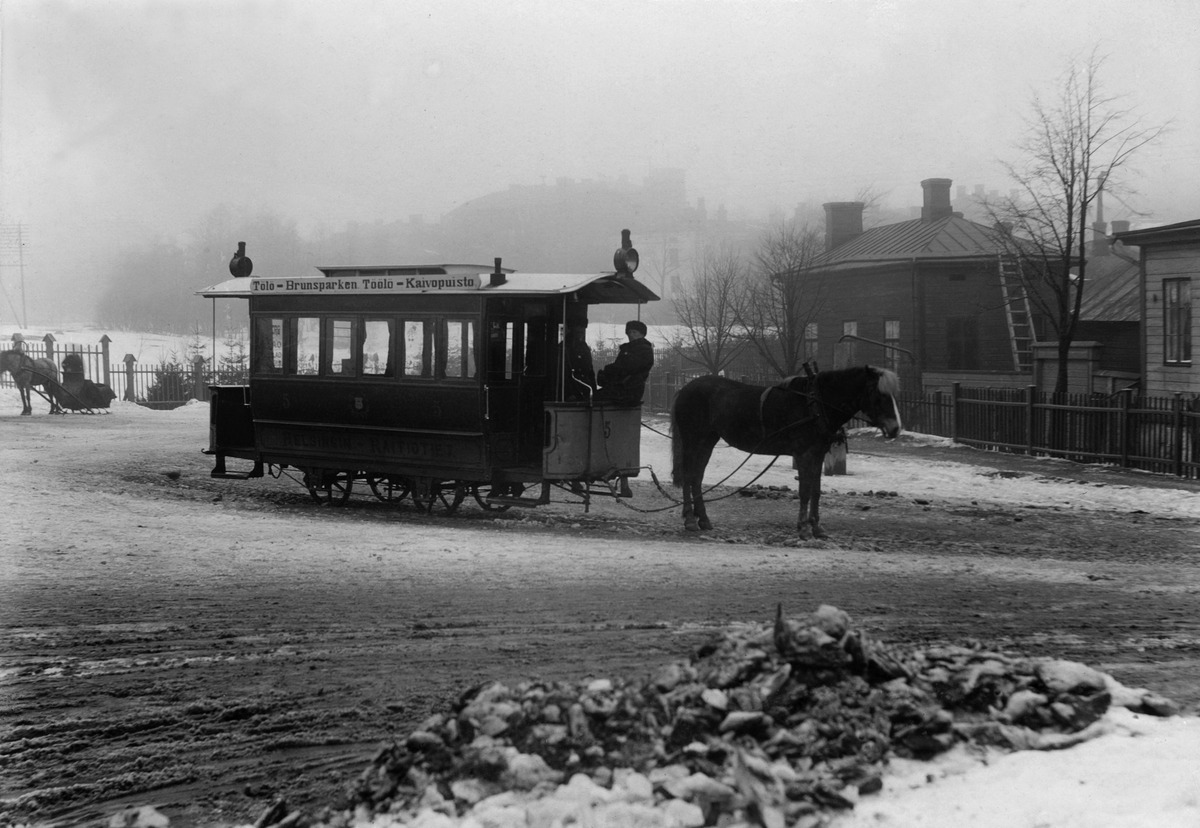
Hevosraitiovaunu Töölö - Kaivopuisto
sisällön kuvaus: Hevosraitiovaunu Töölö - Kaivopuisto. Vaunu n:o 5 päätepysäkillä Tehtaankadun alkupäässä. mustavalkoinen
Ajankohta: kuvausaika 1890 -luku
Paikka: Suomi, Uusimaa, Helsinki, Ullanlinna Helsinki, Tehtaankatu
Aiheet: Helsingin Raitiotie- ja Omnibus Osakeyhtiö HRO - Spårvägs- och Omnibus Aktiebolaget i Helsingfors, raitiovaunut, hevosajoneuvot, raitioliikenne, hevoset, liikenne joukkoliikenne kaupunkiliikenne, talvi